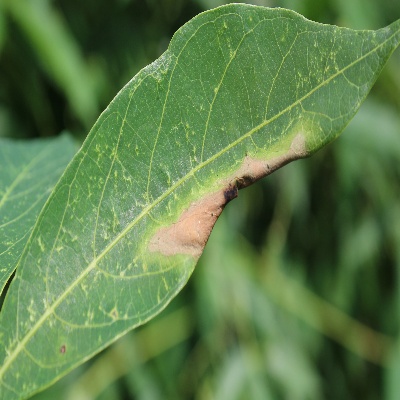
Crop: Cassava
Condition: bacterial blight